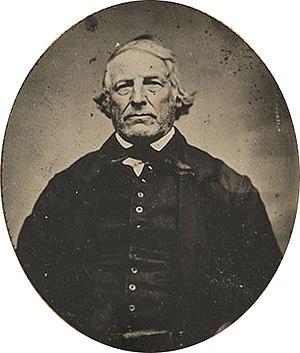
Samuel Wilson était un fournisseur de viandes basé à Troy, New York. En 1961, le Congrès a identifié Samuel Wilson comme étant à l'origine du symbole de l'oncle Sam.